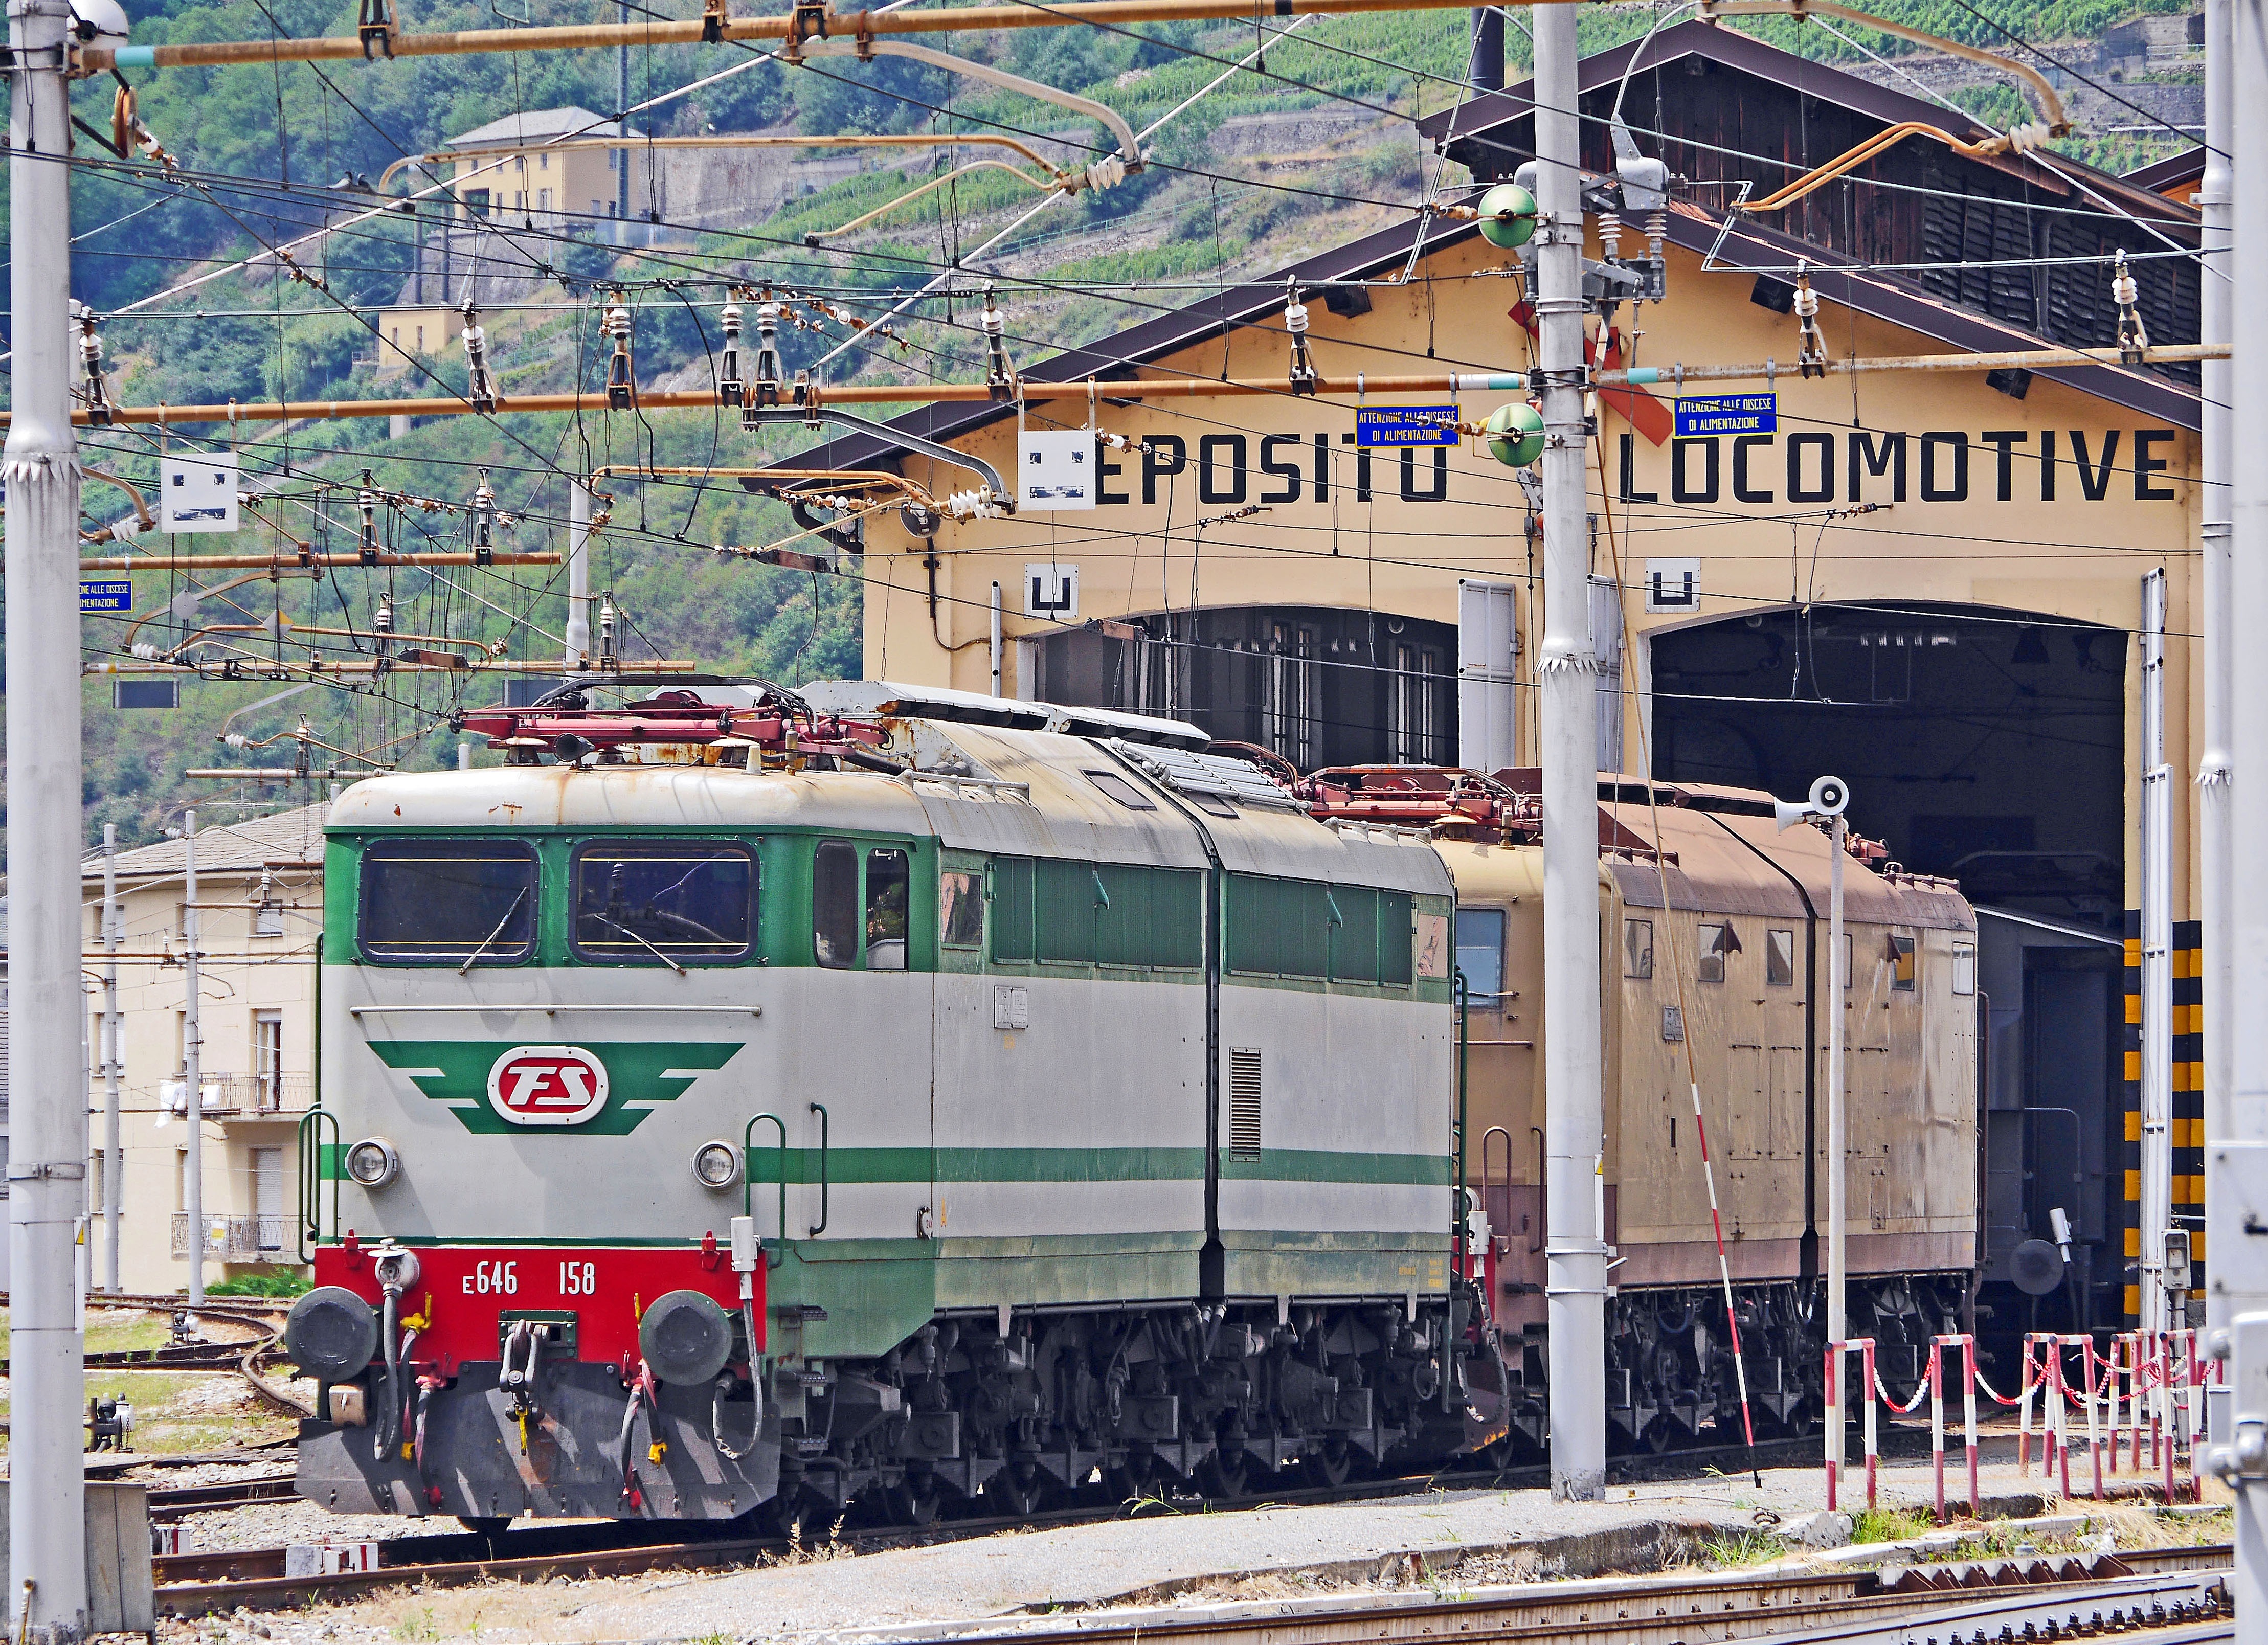
track, wine, train, transport, vehicle, museum, italy, alpine, electricity, public transport, storage, locomotive, oldtimer, railway station, historically, presentation, rail transport, electric locomotive, lombardy, catenary, locomotive shed, south side, vehicle collection, land vehicle, fs, trenitalia, residential area, rolling stock, metropolitan area, railroad car, passenger car, electric locomotives, lokdepot, tirano, old locomotives, ferro stato italiana, final destination